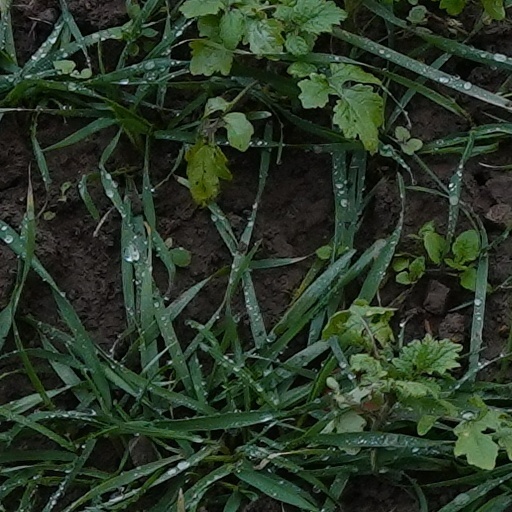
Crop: wheat